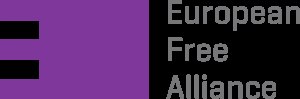
Europæiske Frie Alliance
Logo
Europæiske Frie Alliance er et europæisk politisk parti, der består af i alt 35 regional- og mindretalspartier fra EU's medlemslande. Partiet går ind for folkenes selvbestemmelsesret, forsvarer retten til forskellige sprog og kultur i EU og afviser et centralistisk Europa. Den Europæiske Frie Alliance har over 200 folkevalgte i nationale og regionale parlamenter og danner sammen med De Europæiske Grønne en parlamentarisk gruppe i Europa-Parlamentet.